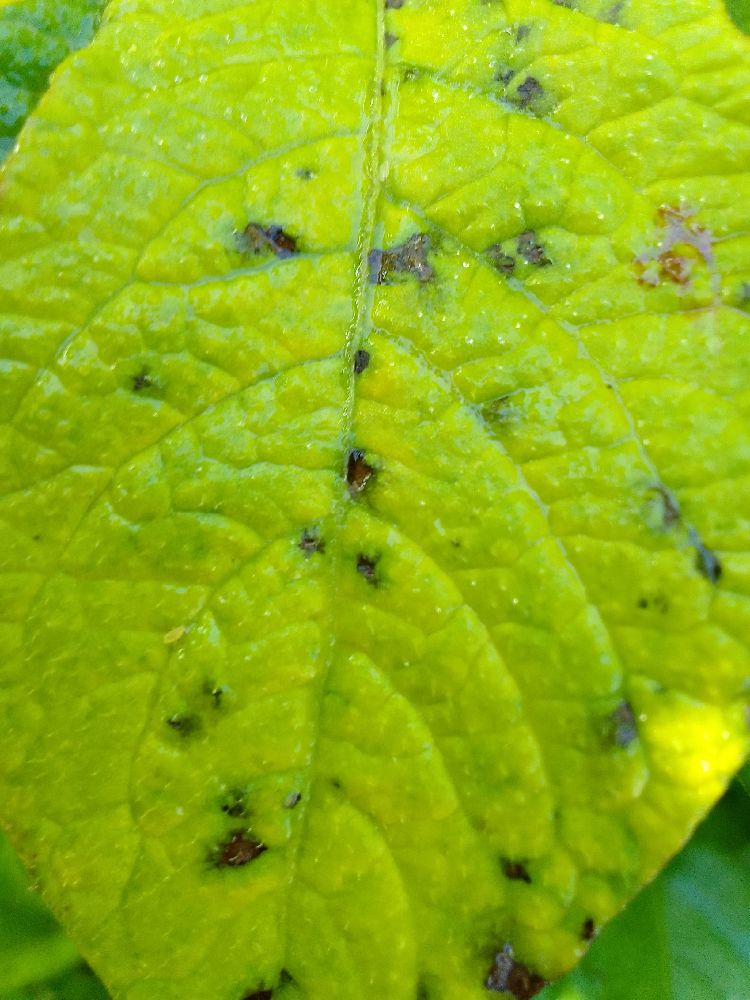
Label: Early blight